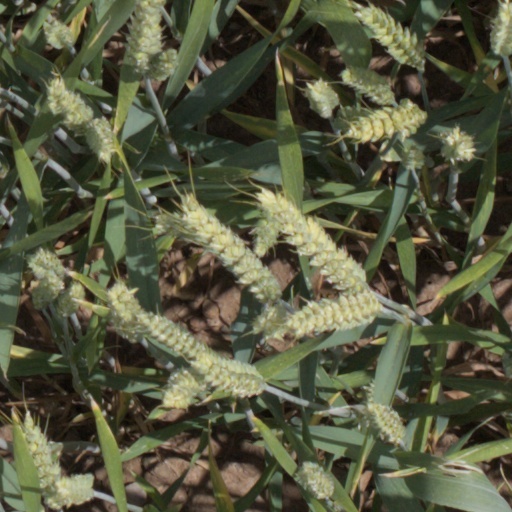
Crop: wheat